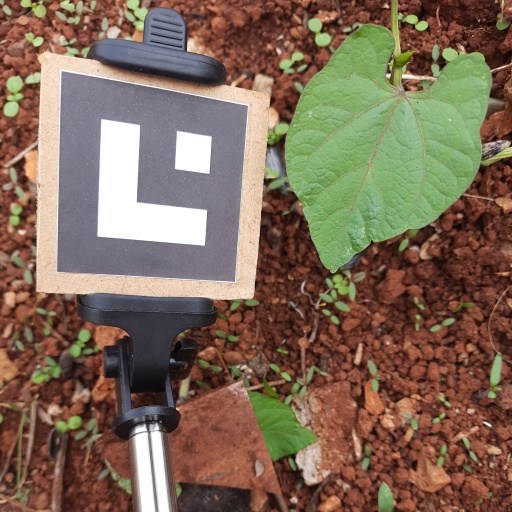
Observations: flat surface, eating holes in the edge, under shade